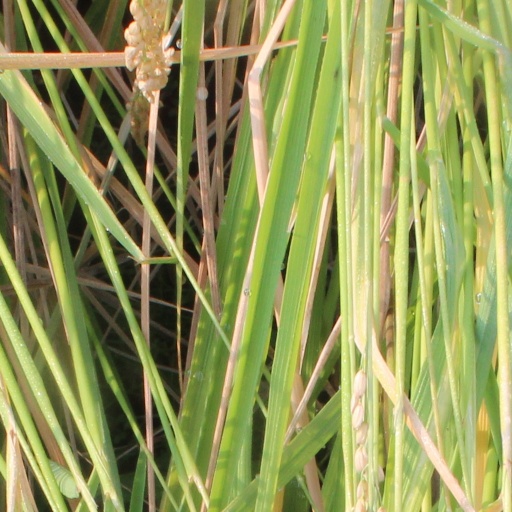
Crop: rice